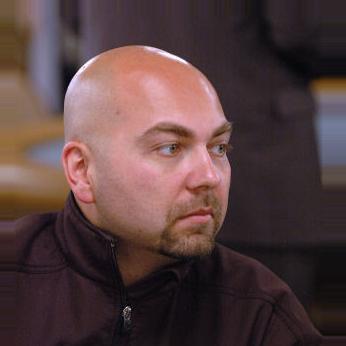
Age: 33